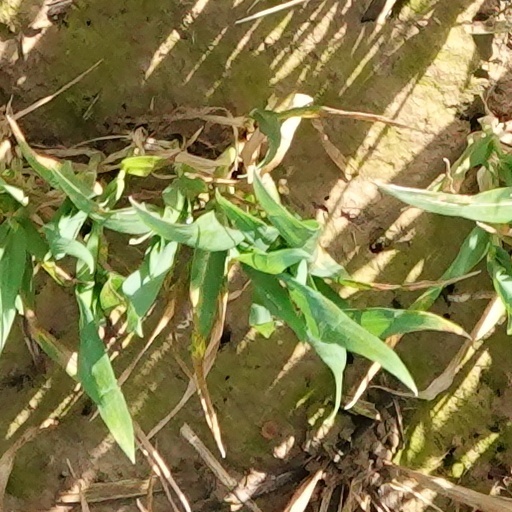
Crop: wheat